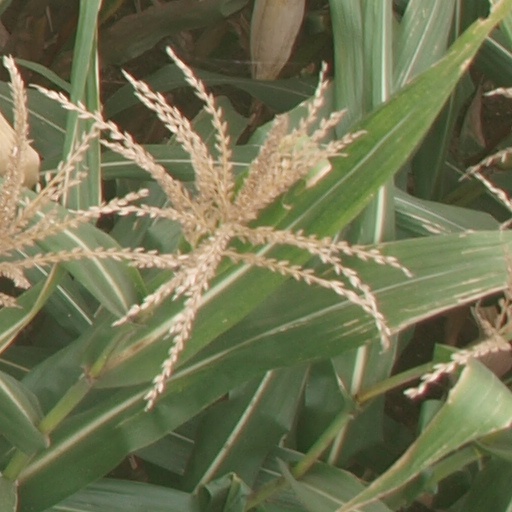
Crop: maize; corn